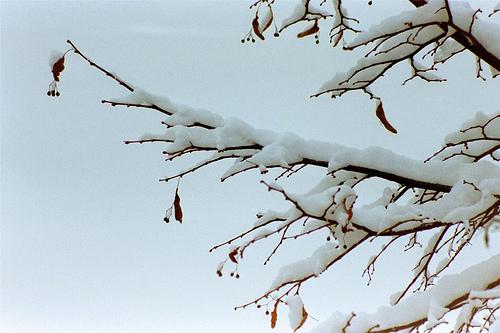
Weather: snow or frosty